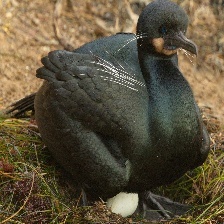
Species: BRANDT CORMARANT
Scientific name: PHALACROCORAX PENICILLATUS